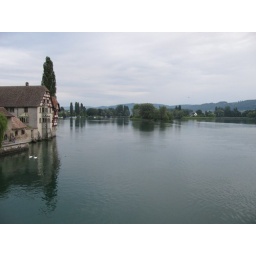
Stein am Rhein, near lake house